Susanne Bratli

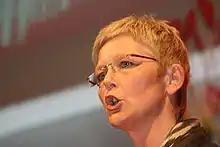

Susanne Bratli (born 10 June 1966) is a Norwegian politician for the Labour Party. Since 2009, she has been a member of parliament for Nord-Trøndelag.